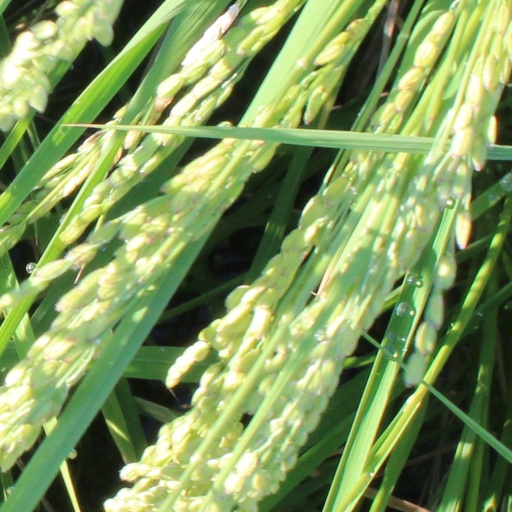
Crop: rice